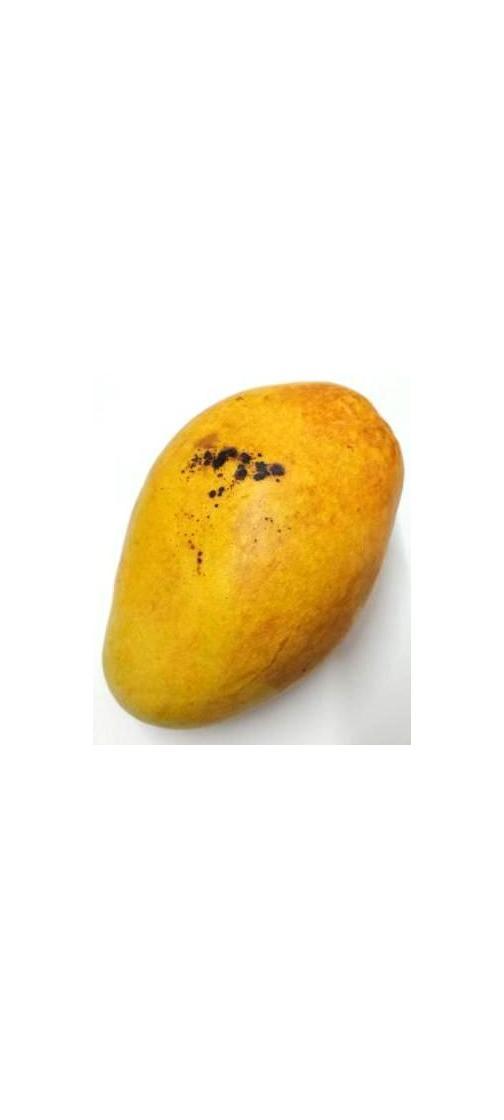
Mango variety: Bari-11